George "Gabby" Hayes

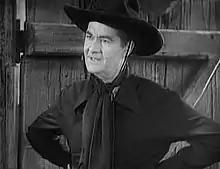
George Hayes, without his facial hair, as the villain Matt the Mute in "Randy Rides Alone", 1934

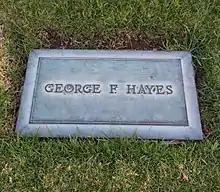
Hayes's grave at Forest Lawn Hollywood Hills

After his move to Los Angeles, according to later interviews, Hayes had a chance meeting with the producer Trem Carr, who liked his look and gave him 30 roles over the next six years. In his early career, Hayes was cast in a variety of parts, including villains, and occasionally played two roles in a single film. He found a niche in the growing genre of Western films, many of which were series with recurring characters. Hayes did not come from a cowboy background; he did not know how to ride a horse until he was in his 40s.